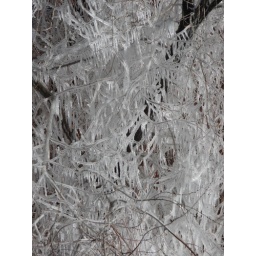
From a partly frozen tree behind a burnt-out bar in downtown SLC.